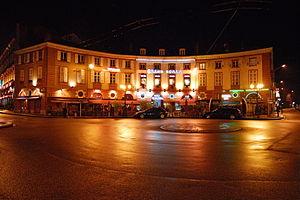
Limoges est une commune en Nouvelle-Aquitaine située au Grand Sud-Ouest de la France, préfecture du département de la Haute-Vienne et chef-lieu de la région historique Limousin.
La place Denis-Dussoubs est une place circulaire, créée en 1712, et aujourd’hui lieu de la vie nocturne de Limoges.